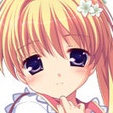
Portrait style: Anime Portrait